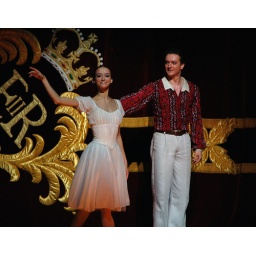
red run curtain calls from the triumphant performance of The Bright Stream, by The Bolshoi Ballet at Covent Garden